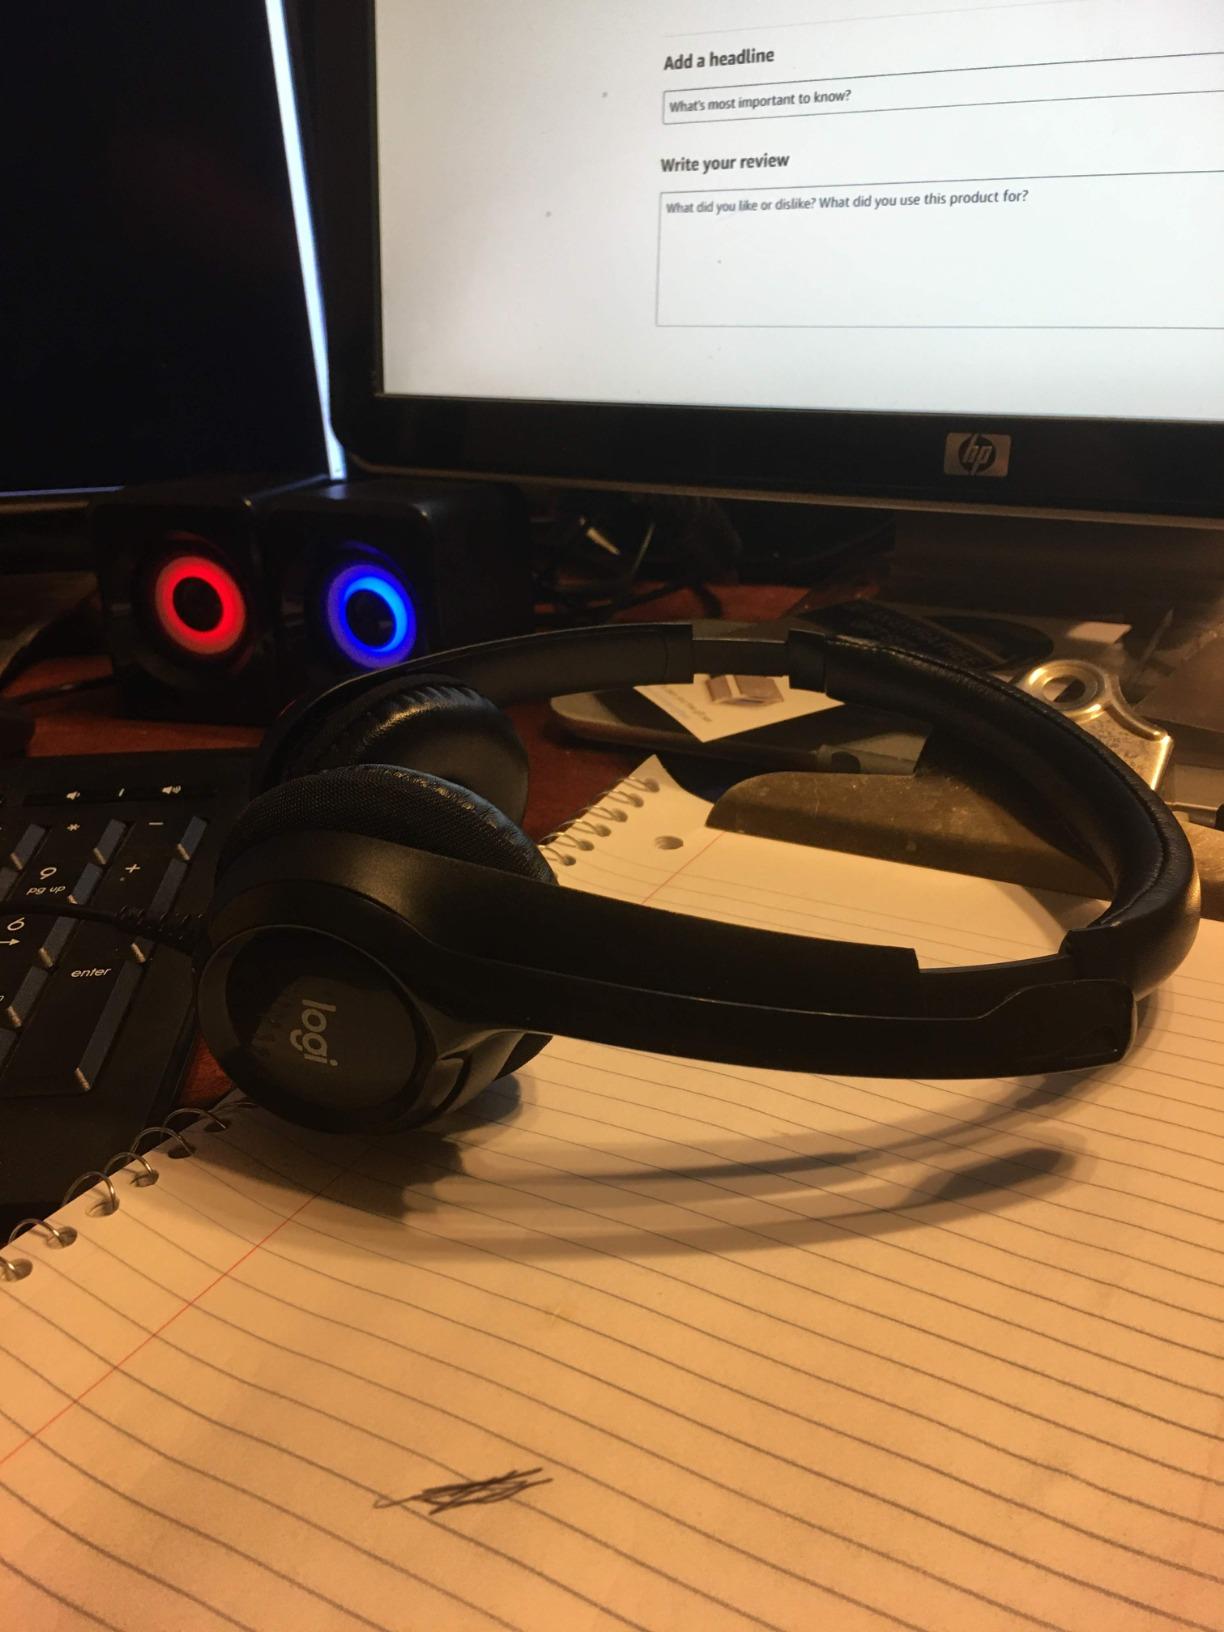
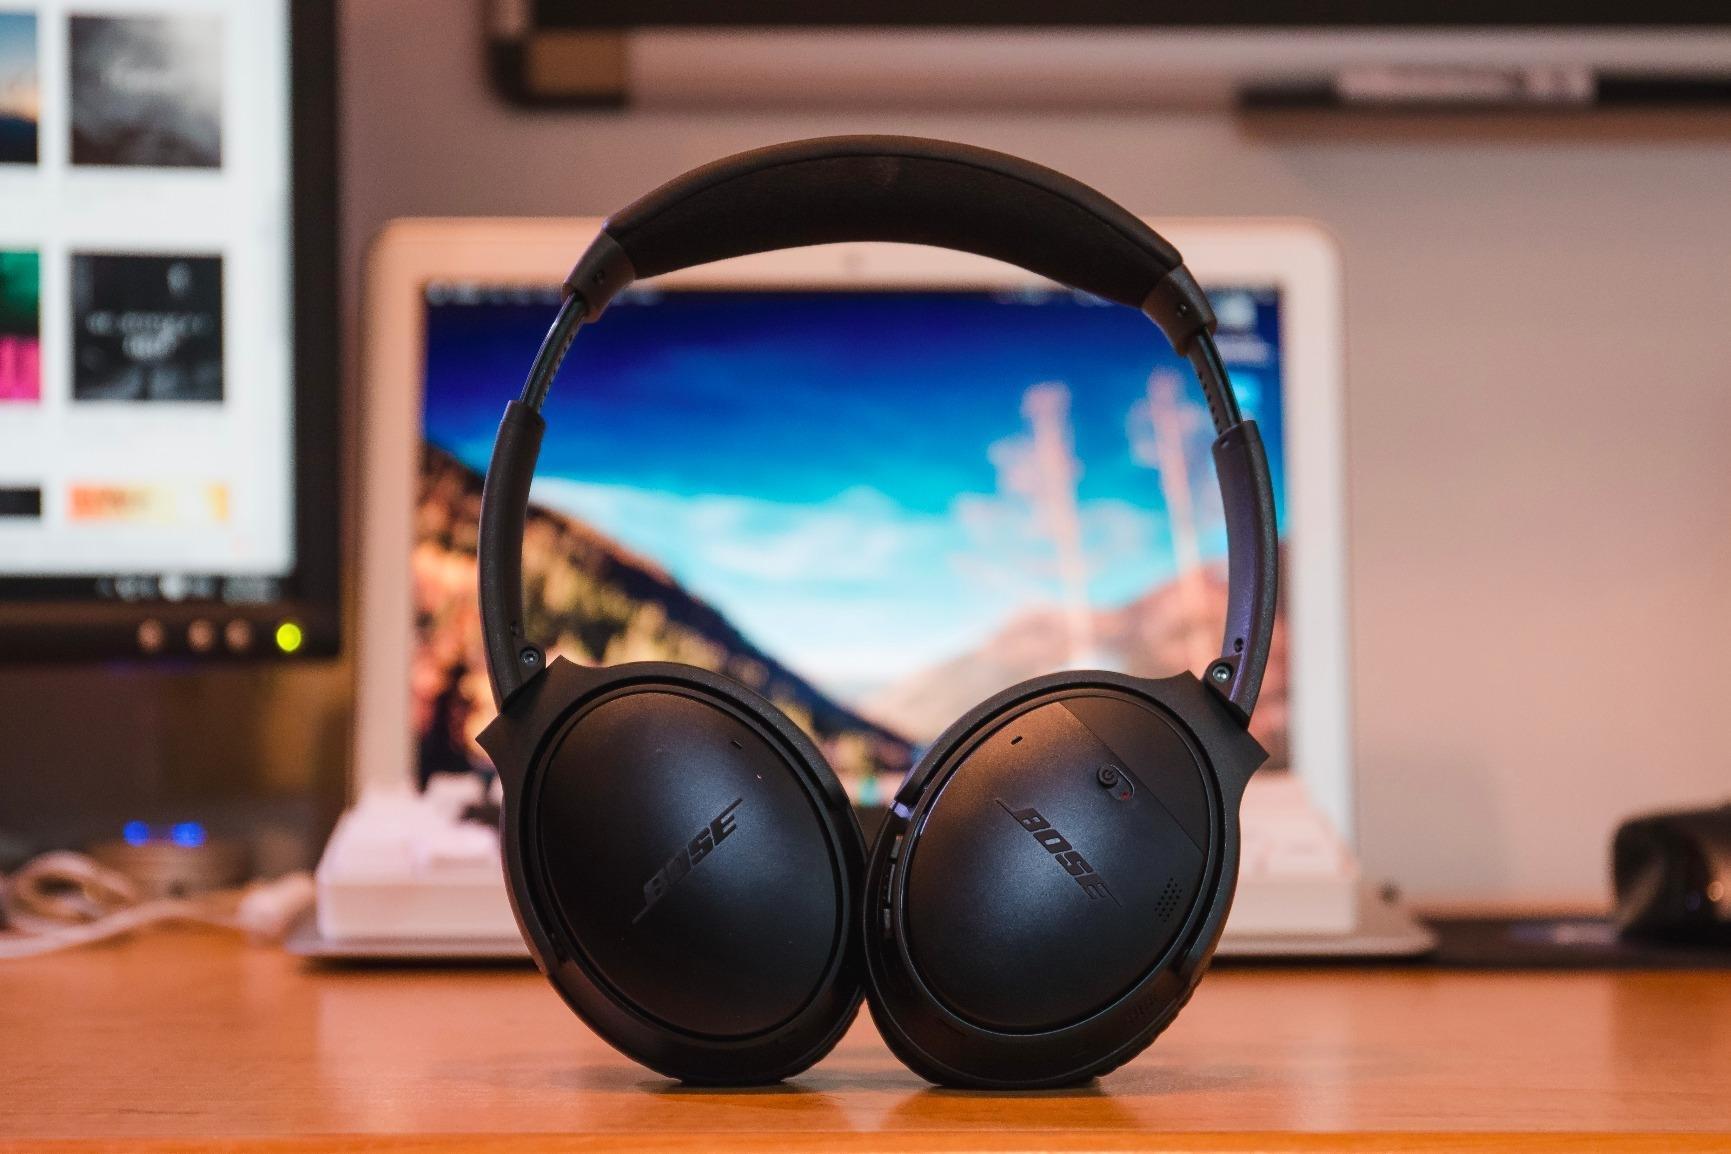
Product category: headphones
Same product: no